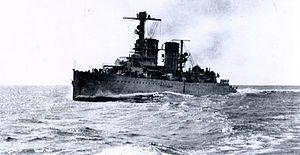
Le HNLMS Java est un croiseur léger, navire de tête de sa classe construit pour la Marine royale néerlandaise dans les années 1920.